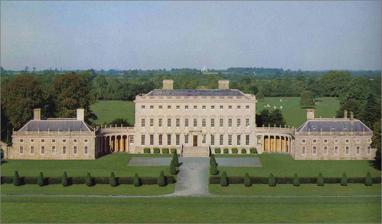
Building: Castletown House
Country: Ireland
Year built: 1722
Palladian country house in County Kildare, Ireland For the house in County Kilkenny, see Castletown Cox . Castletown House Teach Bhaile an Chaisleáin General information Status Museum Type House Architectural style Palladian Address Celbridge County Kildare W23 V9H3 Country Ireland Coordinates 53°20′57″N 6°31′50″W / 53.349079°N 6.530444°W / 53.349079; -6.530444 Elevation 61 m (200 ft) Groundbreaking 1722 Owner Office of Public Works Height 21 m (69 ft) Technical details Material limestone , marble , brick , Portland stone , brass , oak Floor count 3 Floor area 4,880 m 2 (52,500 sq ft) Lifts/elevators 1 Grounds 220 ha (540 acres) Design and construction Architect(s) Alessandro Galilei , Edward Lovett Pearce (wings) Other information Parking On-site Website castletown .ie Castletown House Castletown House , Celbridge , County Kildare , Ireland, is a Palladian country house built in 1722 for William Conolly , the Speaker of the Irish House of Commons . It formed the centrepiece of an 800-acre (320 ha) estate.  The estate was sold in 1965, and later sub-divided.  The house and a core demesne of 120 acres were bought by a group of people looking to preserve them, and became the first major project of the Irish Georgian Society ; they were later transferred to a dedicated charitable foundation, and ultimately to State ownership.  Most of the wider estate remaining was divided between State forestry company, Coillte , and developers, and parts were built on, notably the former orchard and walled garden. In September 2023, the main access road and car parking became the subject of access issues and protests. Interiors On the piano nobile there are a series of ever-grander reception rooms, typical of the 1720s. The house was entered by ascending a staircase outside before coming into a large entrance hall which was decorated with stucco gilding and pictures of the family. To the left is the dining room which was made out of two smaller rooms. To the right of the hall was the huge staircase itself. This was made of Portland stone and is cantilevered. Straight on on the left is the Green Drawing Room, also known as the Saloon because of its position in the house. This was the room that the family used to receive their guests in before leaving and (staying on the left hand side of the house) entering the Red Drawing Room. Beyond this, the Print Room is decorated with cut-outs of favourite images, following the fashion of the 1760s.  This room is on the right side and is thought to be the only surviving example of this type of room in Ireland from this period. Further on is the State Bedroom, which was never used by royalty as such, but by the various viceroys based in Dublin. In it are chairs which were from Venice . Another feature of Castletown is the Long Gallery, an 80-foot (24 m) long room decorated in the Pompeian manner by O'Reilly in the 1770s in blue, red and gold. History Early history On William Conolly's death in 1729, his widow Katherine (née Conyngham) continued living in the house and hosting extravagant entertainments there until her own death in 1752. The Castletown estate then passed to Conolly's nephew William James Conolly , MP for Ballyshannon . On William James' death in 1754 it passed to his son Tom Conolly whose wife, Lady Louisa (great-granddaughter of Charles II of England and Louise de Keroualle ), finished the interior decoration during the 1760s and 1770s. Lady Louisa had grown up in Carton House, within a demesne to the north-east of Castletown house. Much of the work on the interior was carried out to designs of William Chambers . Lady Louisa also ordered extensive work on the grounds; the drainage scheme through the woodland is ingenious, creating dry paths for walking on land that is below the watertable (the ha-ha fence is part of this intricate network). The paths through the forest she set out are still in walking condition although, due to anti-joyrider measures, [ how? ] several of the culverts have broken and the pathways are again subject to flooding. The house in 1835, Dublin Penny Journal When Tom Conolly died in 1803, he left the estate to his wife, who on her own death in 1821 bequeathed it to her great-nephew, Edward Michael Pakenham , later the MP for Donegal , on condition he adopted the surname of Conolly. He was succeeded by his eldest son, another Tom Conolly , the eccentric MP for Donegal from 1849 to 1876. Tom's eldest son Thomas inherited Castletown, but after he was killed in 1900 the estate passed to his brother Major Edward Conolly. The Conolly family continued to live in their ancestral house, latterly as the Conolly-Carews , until 1965, when it was sold by the 6th Baron Carew , along with its collections and land, to a Major Wilson for £133,000. Some of the land has been built on, although with some of the estate's features retained amongst the new structures. Desmond Guinness and the Castletown Foundation The house was bought in 1967 by Mariga and Desmond Guinness for £93,000 to save it from vandalism, became the flagship of the Irish Georgian Society , and was eventually handed over to the newly established Castletown Foundation . The estate was sold on in parts, with 120 acres (0.49 km 2 ) held as curtilage around the house, some small quantities retained privately by Desmond Guinness, the forested Crodaun Woods part sold to what became Coillte and around 25 acres (100,000 m 2 ) acquired over time by Kildare County Council .  Most of the core estate remains as woods or green space but a large fraction in the south west was developed as Castletown Estate , controversially approaching the main house closely, and taking in the Walled Garden and the orchard (whose wall remains), which were lost.  However, some other features, such as the Gazebo, the Steward's House and a mock temple, were retained, after negotiations between developer Janus Securities and the Irish Georgian Society. Modern times Rear (northwest) facade The charitable Castletown Foundation struggled with the financial and operational demands of maintenance and ongoing restoration, and in 1994, following extensive negotiations between the foundation and the State, Castletown House, with its 120-acre residual demesne, was transferred to the Office of Public Works (OPW). The OPW continued the programme of restoration, of both house and lands. Across the broader former estate, and despite the protection of the house and some estate features, at least one of the outlying features, The Gazebo , was partly demolished, without planning permission, in late 2007. An enforcement notice was served on the developer concerned, and further action is expected. In 2012, work began to restore the lake on the lawn between Castletown House and the Liffey, and this was followed in 2016 by work on the pleasure grounds behind and to the west of the house. Access and rights of way Access by pedestrians is possible from one end of Celbridge's main street, along the former half-mile main drive, lined with lime trees . Access by car is, since 2007, from the north beside junction 6 of the N4 / M4 motorway, with car parking near the house. In September 2023, it was announced that the vehicular entrance, and both main and disabled car parking areas, would be closing, due to disagreement between the State agency managing Castletown and the new owners of much of the remaining land, leading to active local protests. An informal footpath runs along the river Liffey, and a second path runs from the house towards Leixlip, passing the gate lodge designed by Batty Langley . Current activities Castletown House has opened its doors to various academic and artistic organisations. The first arts organisation to take up residency at Castletown House in 2007 was The Performance Corporation, a site-specific theatre company. The company operates an office from the premises as well as running rehearsals for their productions and hosting an annual international cross-artform residency programme, the  "SPACE Programme". The OPW-Maynooth University Archive and Research Centre was launched by President Mary McAleese in November 2008. It was established to facilitate the care and study of archives and other sources dealing with the history of Irish estates, their houses and inhabitants. It also facilitates research in the decorative arts. This facility marks an exciting new collaboration between the Office of Public Works and Maynooth University. The Archive and Research Centre is located on the second floor of Castletown House. As 2018, a weekly parkrun was taking place in the parklands of Castletown house on Saturdays. See also The Wonderful Barn The Conolly Folly Citations